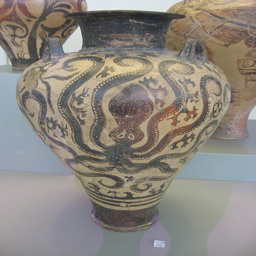
An ornate set of vases on display on shelves.
An artistic vase with a depiction of an octopus on it.
An artifact, a water jug, with decorative designs of an octopus.
An old vase with artwork of an octopus.
A vase with an octopus design sits between two other vases.